Wilhelm Schepmann

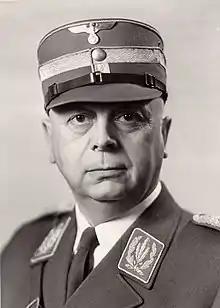
Schepmann as Stabschef,

After SA-"Stabschef" Viktor Lutze died from injuries sustained in a car crash on 2 May 1943, Max Jüttner took over in an interim capacity. On 18 August 1943, Schepmann was entrusted with the leadership of the SA, although his promotion was not supported by all Party leaders. His formal appointment as SA-"Stabschef" was confirmed on 9 November 1943. However, by then the SA had been thoroughly marginalized as far as political power in Nazi Germany was concerned. Schepmann began working to restore the morale and the prestige of the SA. Since January 1939, the role of the SA was officially mandated as a training school for the German armed forces with the establishment of the SA "Wehrmannschaften" (SA defense units). During the war, the SA lost most of its remaining members to military service in the "Wehrmacht".